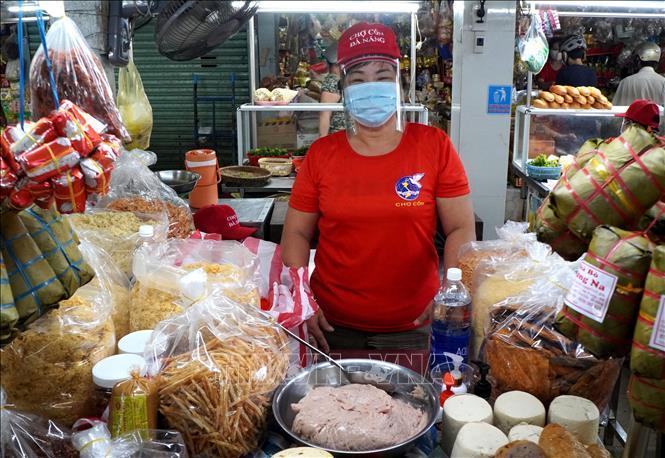
ở trong quầy hàng có sự xuất hiện của một người mặc áo đỏ